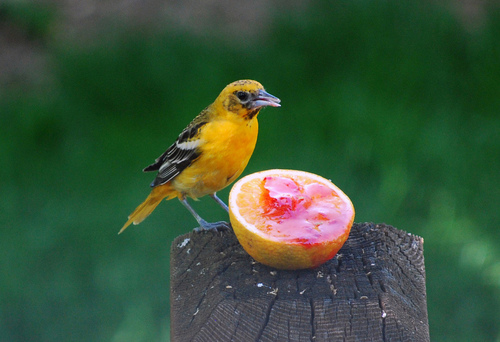
this cute little bird has a bright yellow coloration on crown, breast and underside of tail along with a blue colored feet.
this bird is a vibrant yellow with brown wings and small bodya small bird with a yellow belly and black wings with one white wingbar.
this yellow bird has black and white wings,and grey legs,with a average sized beak.
this small bird has a yellow body and head with black wings.
a small yellow bird, with a white wingbar, and black beak and secondaries.
this bird has wings that are black and has a yelow bellya yellow bird with a black back and wings.
a yellow bird with black and white striped wings, a wide yellow tail, and a beak that is long and curves downward.
this bird is yellow and black in color, and has a black and white beak.
Species: Baltimore Oriole